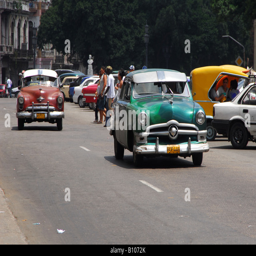
classic cars drive through the streets